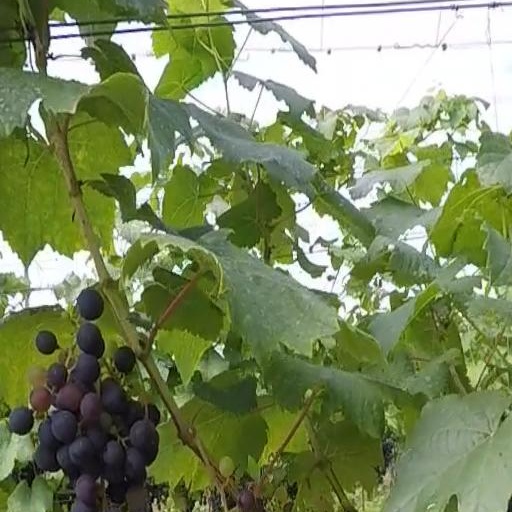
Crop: grape